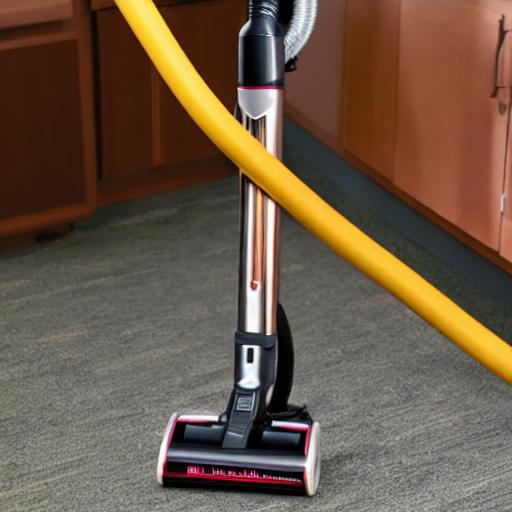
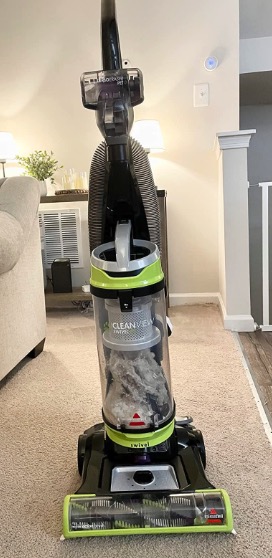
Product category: items_vacuum
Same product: no